Champagne Krug

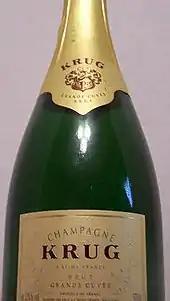
Display bottle of Grande Cuvée, Krug's non-vintage brut

Joseph Krug founded the House of Krug in 1843. He was born Johann-Joseph Krug, a butcher's son, in Mainz, on the Rhine, in 1800, at a time when the city was part of the Napoleonic Empire. Having dispensed with the name Johann, he left Mainz in 1824 and by 1834 he was in Paris. Germans were then much in demand in France as accountants and book-keepers and, as such, Joseph joined Champagne Jacquesson in Châlons-sur-Marne.